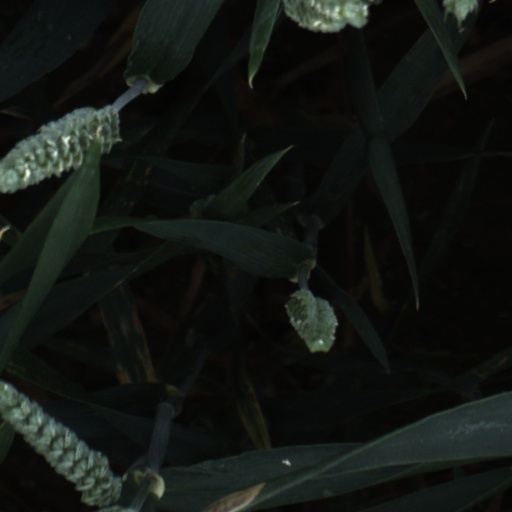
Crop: wheat